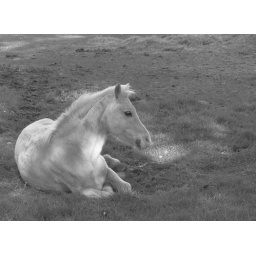
horse near home